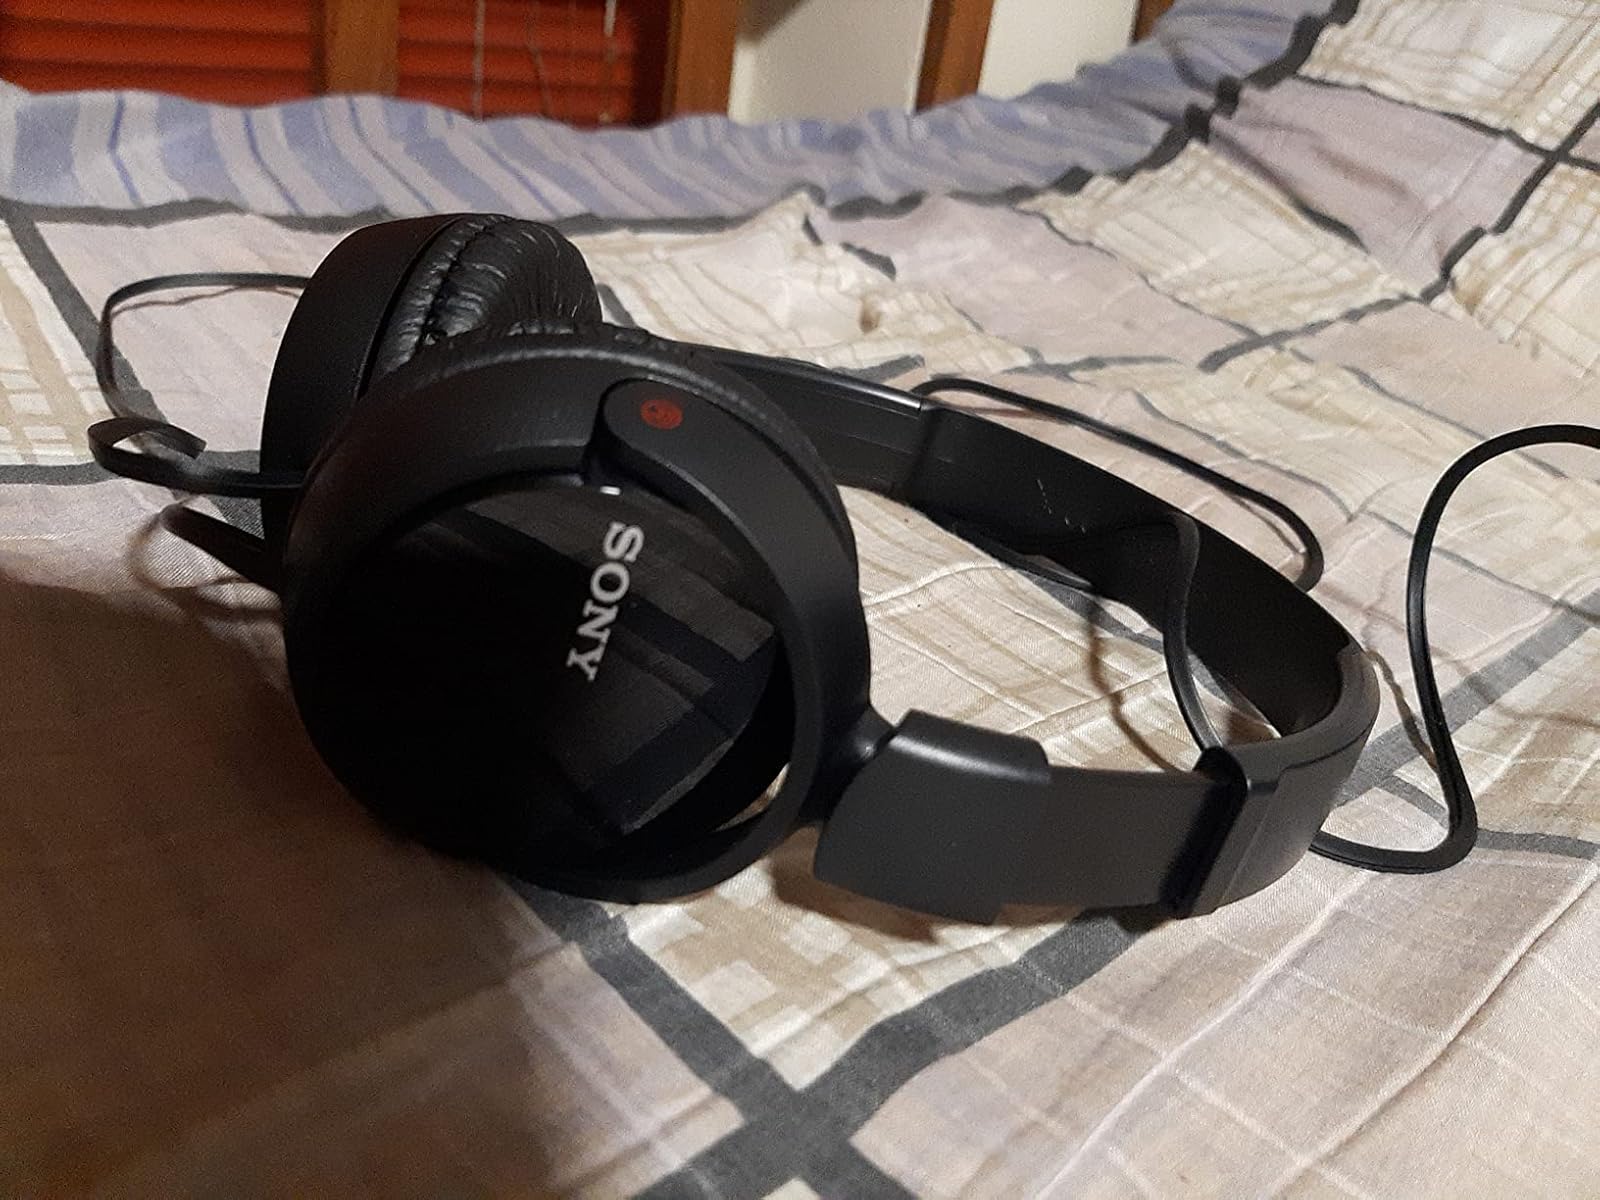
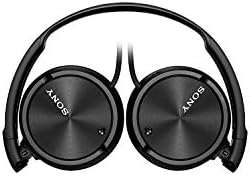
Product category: headphones
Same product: yes